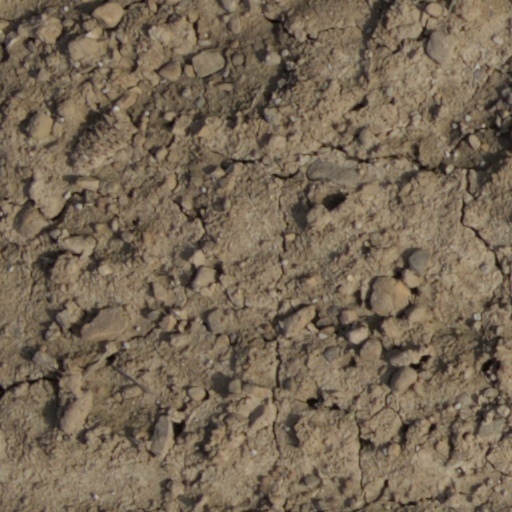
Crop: wheat